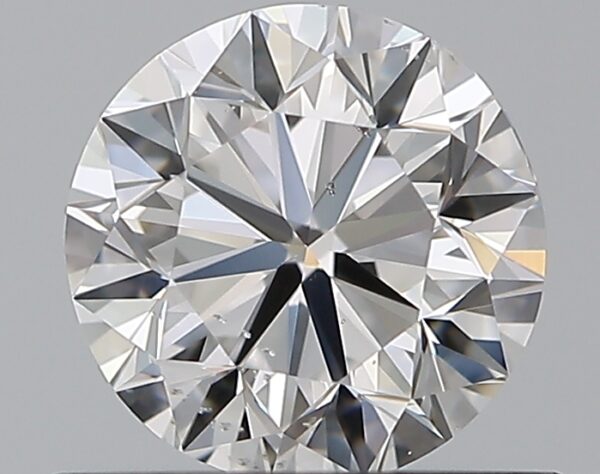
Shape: round
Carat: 0.7
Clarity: SI1
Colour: E
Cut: VG
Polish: EX
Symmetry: VG
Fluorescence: N
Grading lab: GIA
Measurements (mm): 5.47 x 5.52 x 3.55